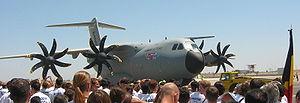
Le premier Airbus A400M, entouré des employés d'EADS, durant la première présentation mondiale de l'avion (roll-out), célébrée à Séville le 26 juin 2008.